Gerhard Richter

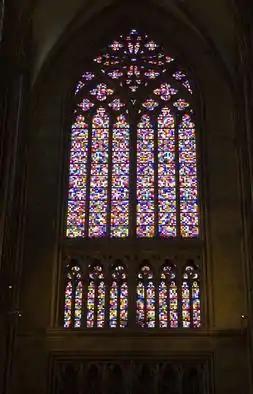
Gerhard Richter, "Symphony of Light", c. 2007; stained glass window in the Cologne Cathedral, tall

Richter created various painting pictures from black-and-white photographs during the 1960s and early 1970s, basing them on a variety of sources: newspapers and books, sometimes incorporating their captions, (as in "Helga Matura" (1966)); private snapshots; aerial views of towns and mountains, ("Cityscape Madrid" (1968) and Alps (1968)); seascapes (1969–70); and a large multipart work made for the German Pavilion in the 1972 Venice Biennale. For "Forty-eight Portraits" (1971–72), he chose mainly the faces of composers such as Gustav Mahler and Jean Sibelius, and of writers such as H. G. Wells and Franz Kafka.